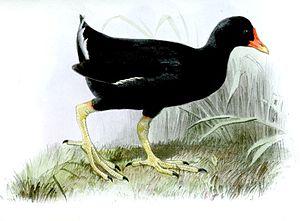
La Gallinule de Tristan da Cunha est une espèce éteinte d'oiseaux de la famille des Rallidae.